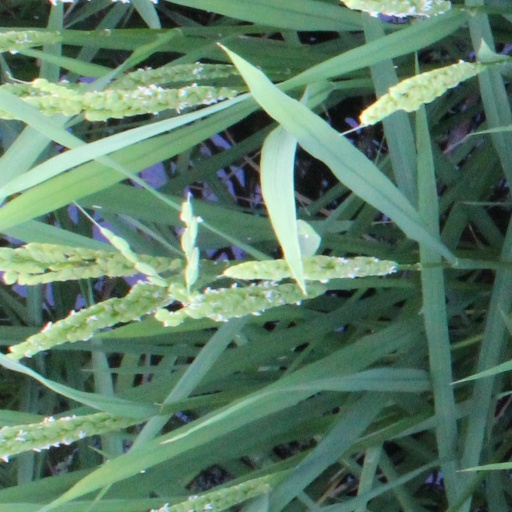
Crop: rice